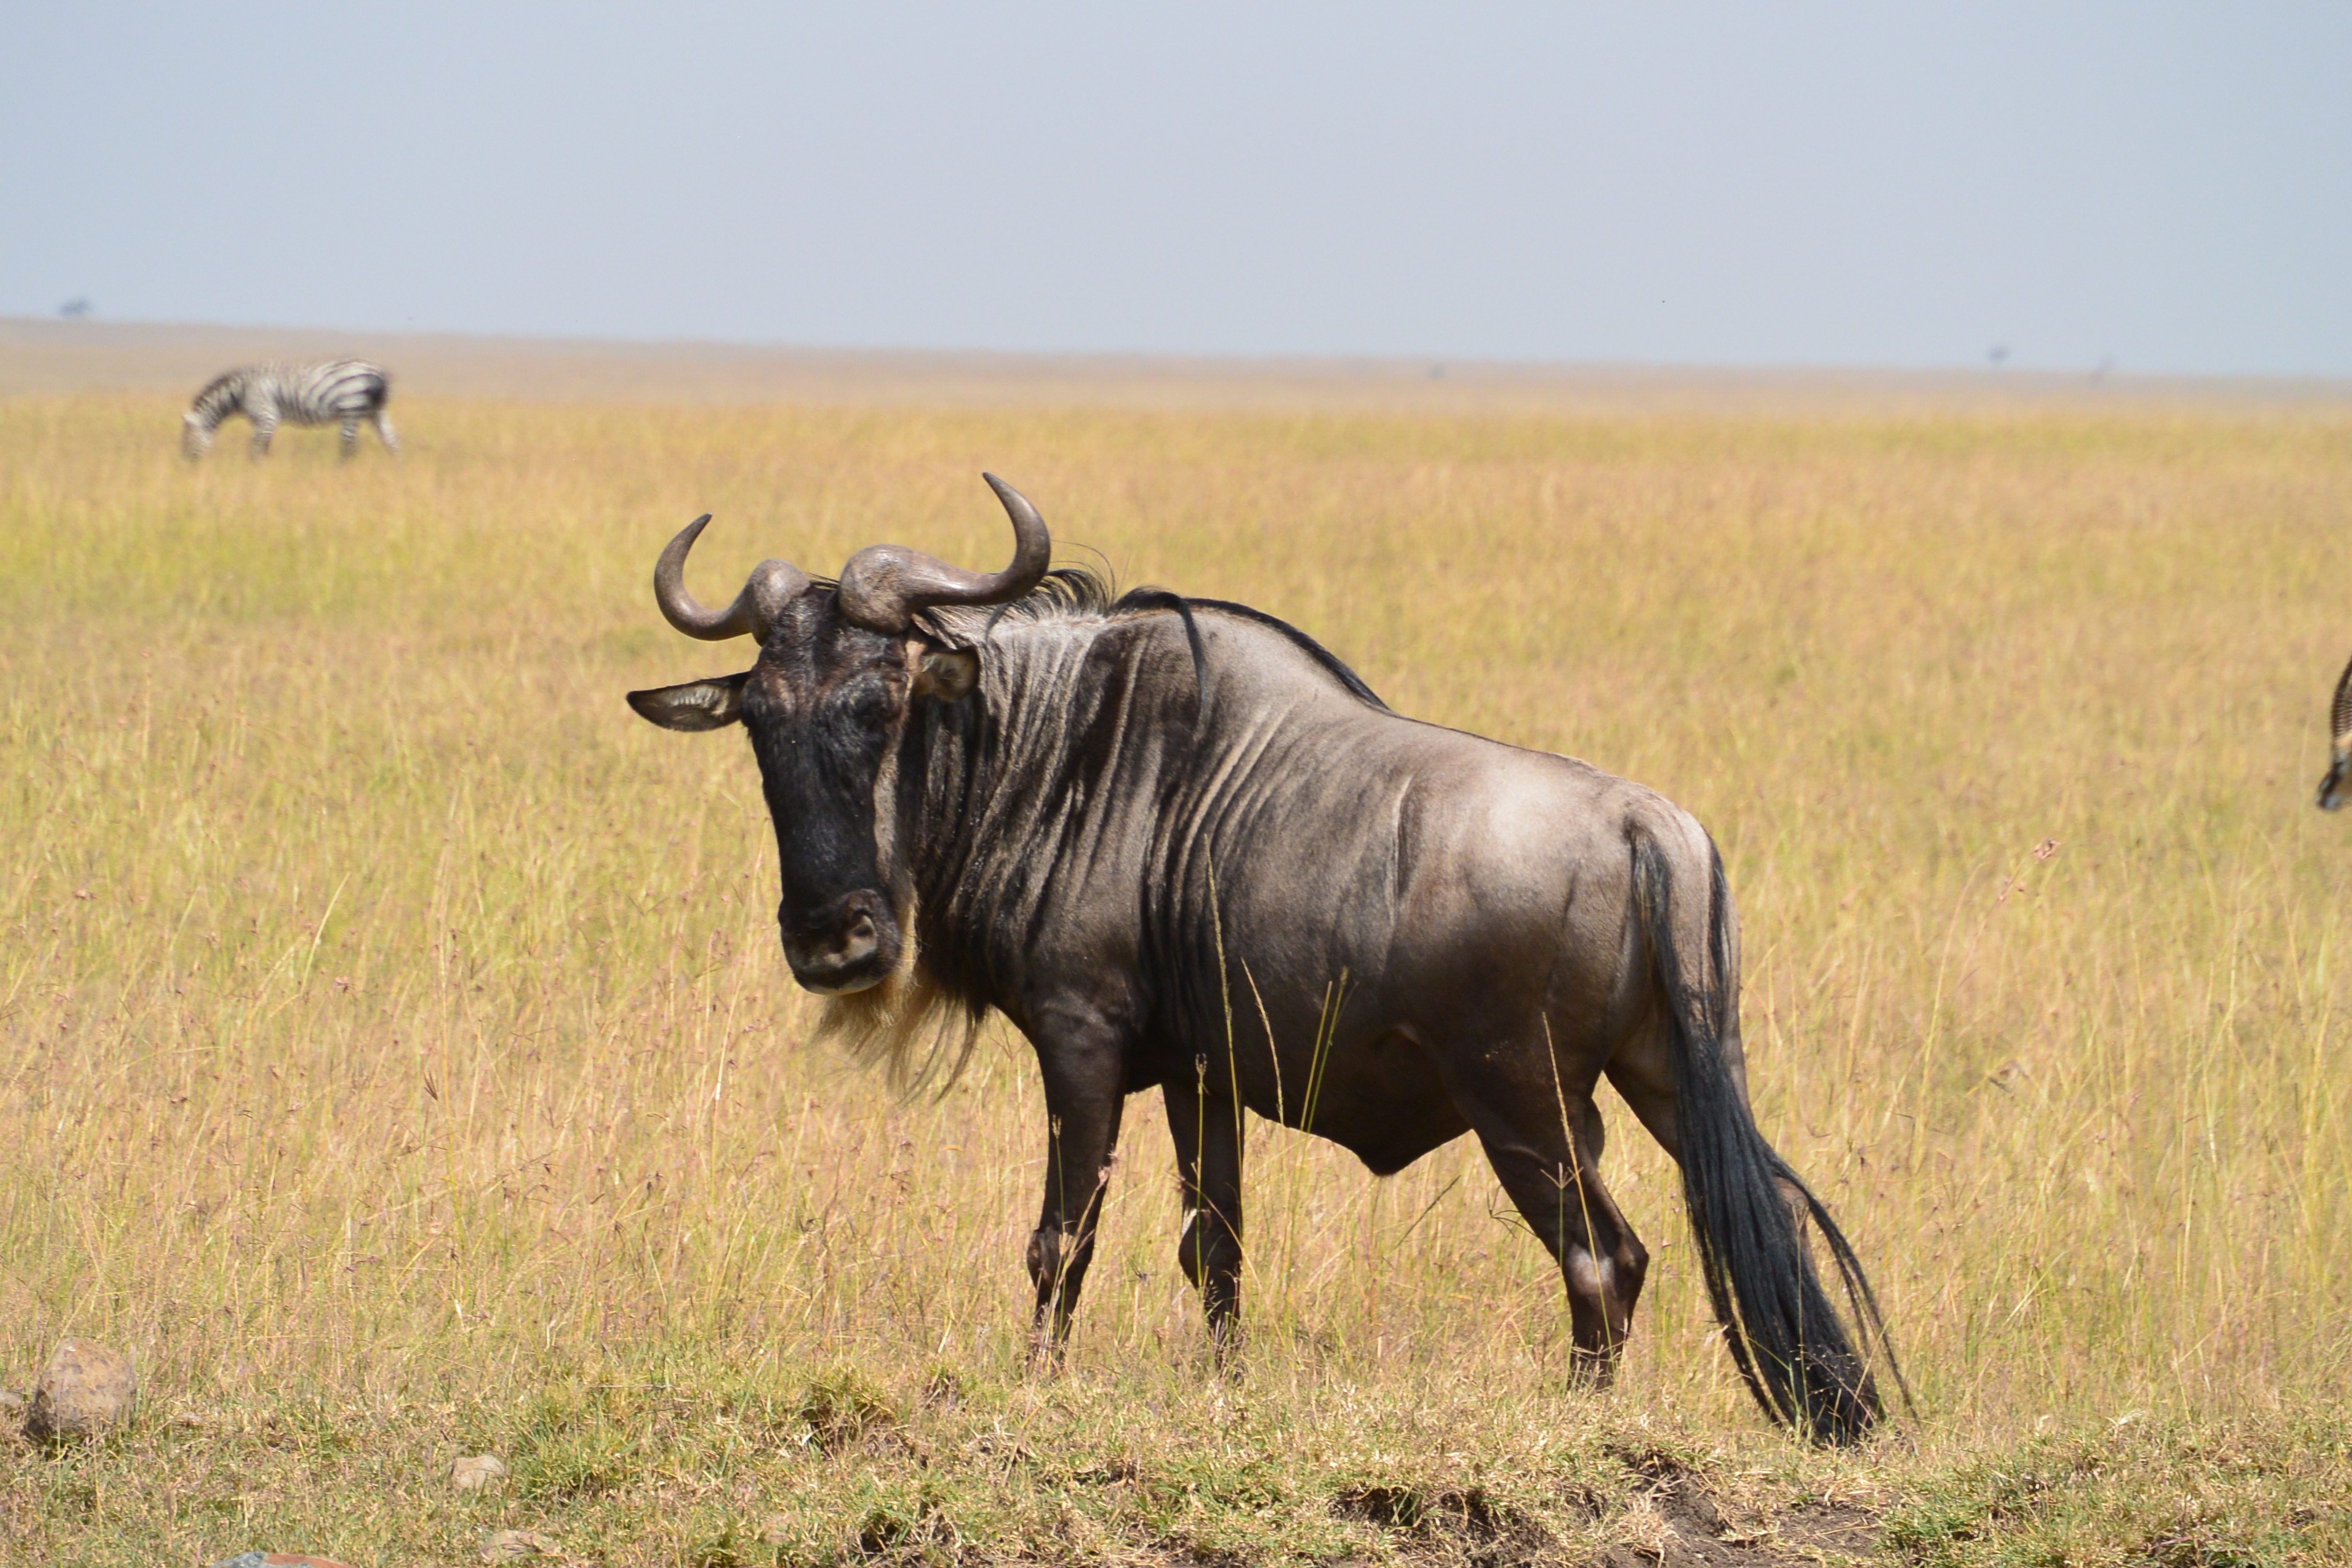
nature, wilderness, meadow, prairie, adventure, animal, wildlife, wild, horn, herd, pasture, grazing, africa, mammal, fauna, savanna, plain, savannah, grassland, habitat, african, safari, herbivore, ungulate, steppe, water buffalo, wildebeest, cattle like mammal, mustang horse, cow goat family